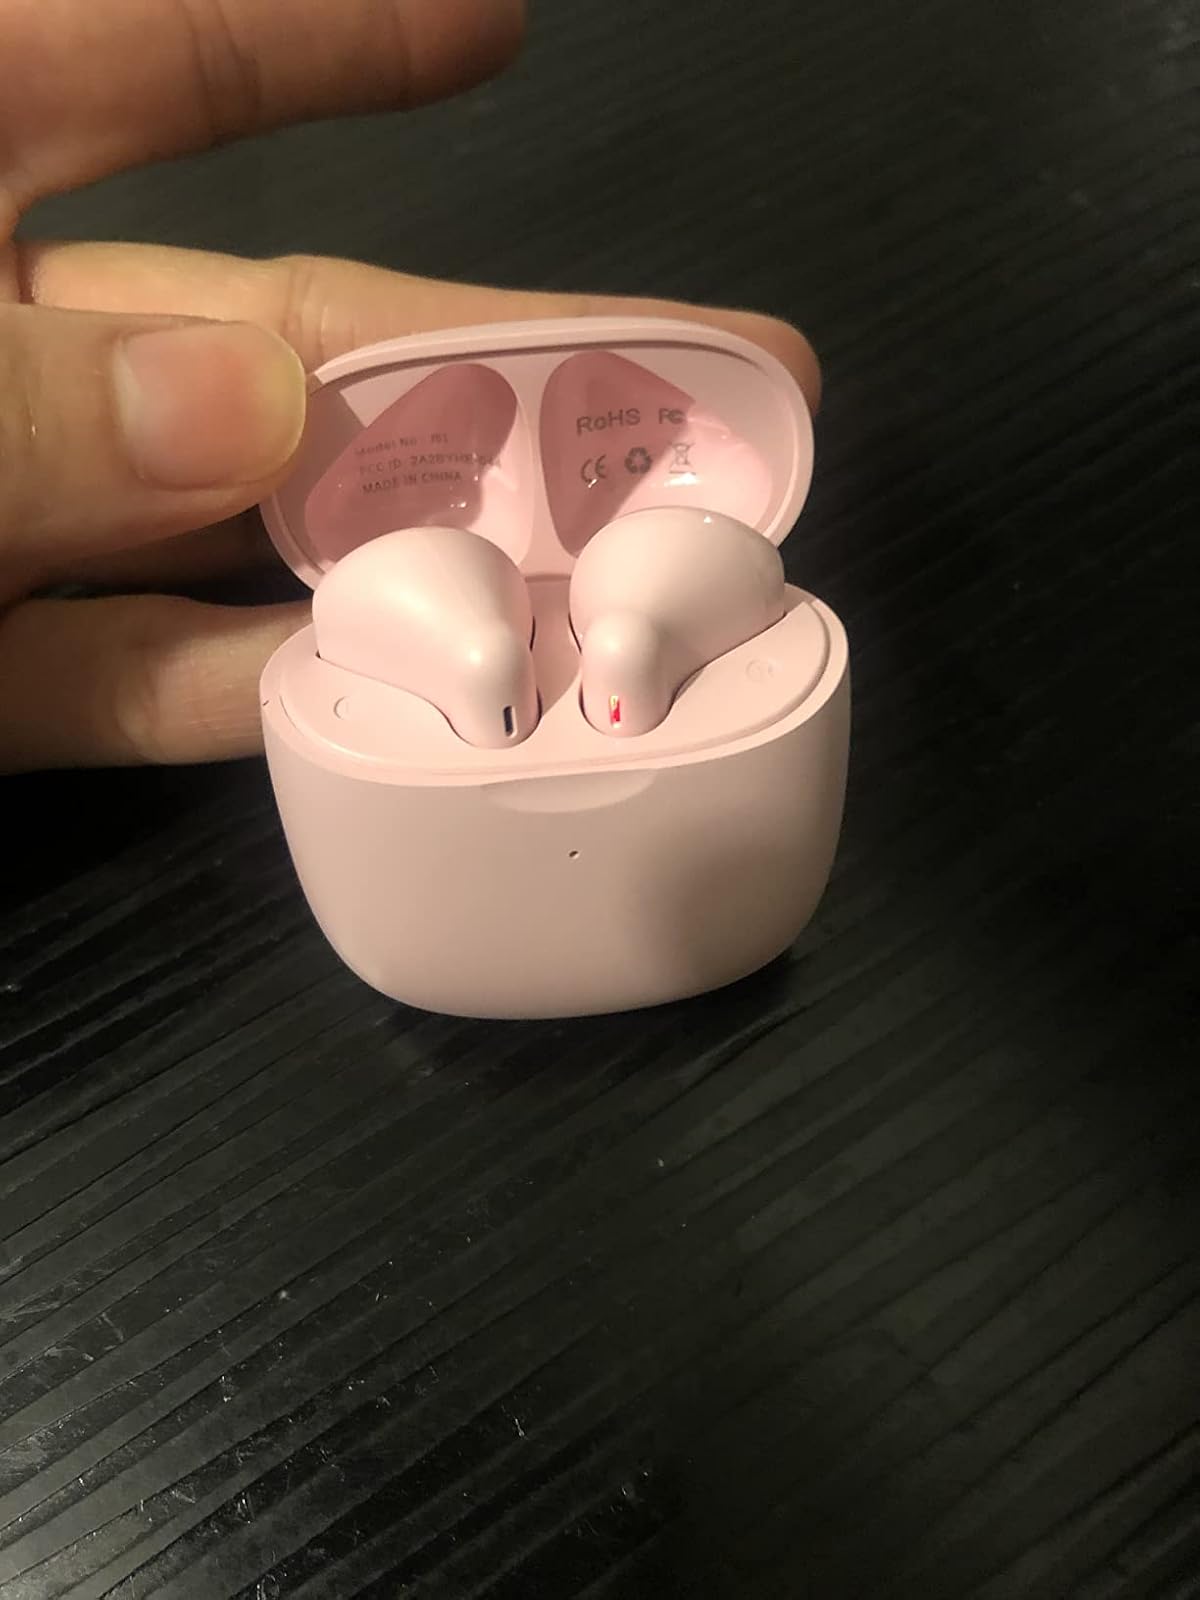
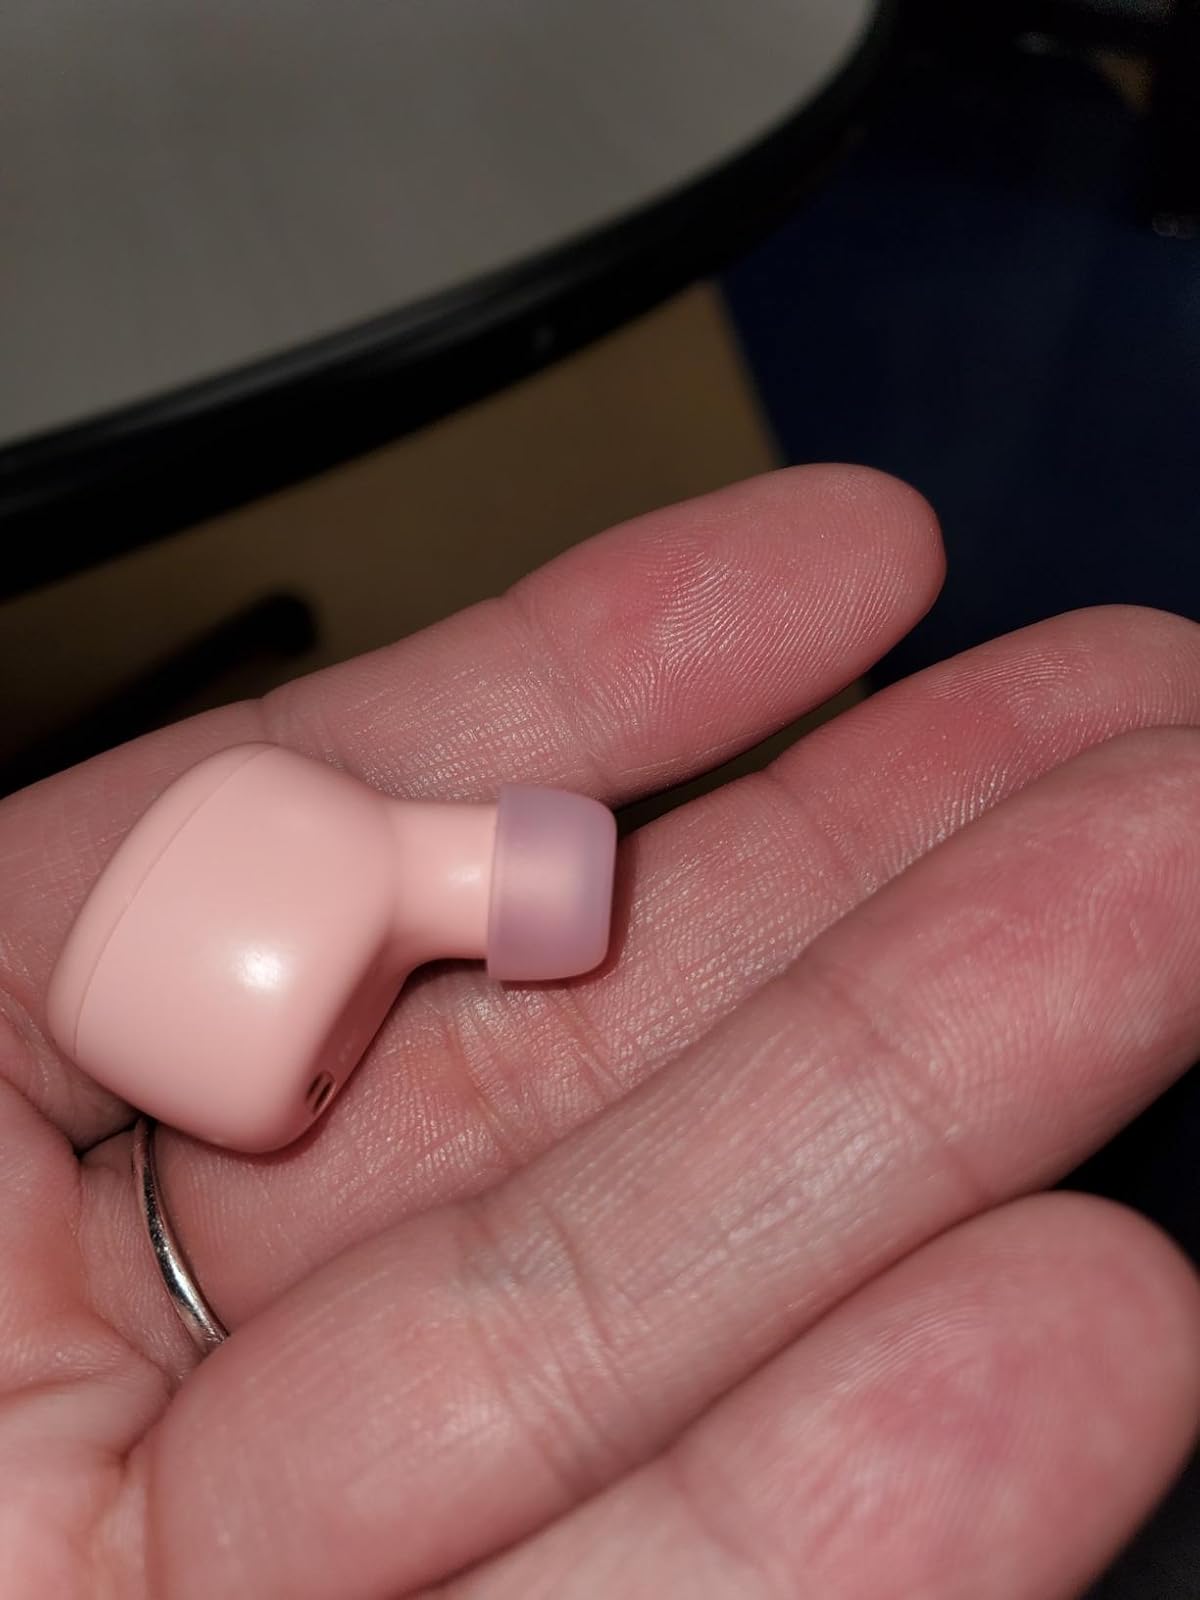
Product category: earbuds
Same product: no